List of characters in The Witcher series

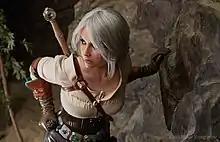
A cosplayer dressed as Ciri

Cirilla Fiona Elen Riannon, known as Ciri, the Lady of Time and Space and princess of Cintra, is one of the main characters of the Witcher saga, around whom much of the plot is centered. She is the lion cub of Cintra, daughter of Pavetta and Duny (also known as the Urcheon of Erlenwald) and granddaughter of Queen Calanthe. She is also Geralt's destiny and adopted daughter. Ciri is a descendant of Lara Dorren and has the Elder blood which gives her access to powers that allow her to cross space and time.